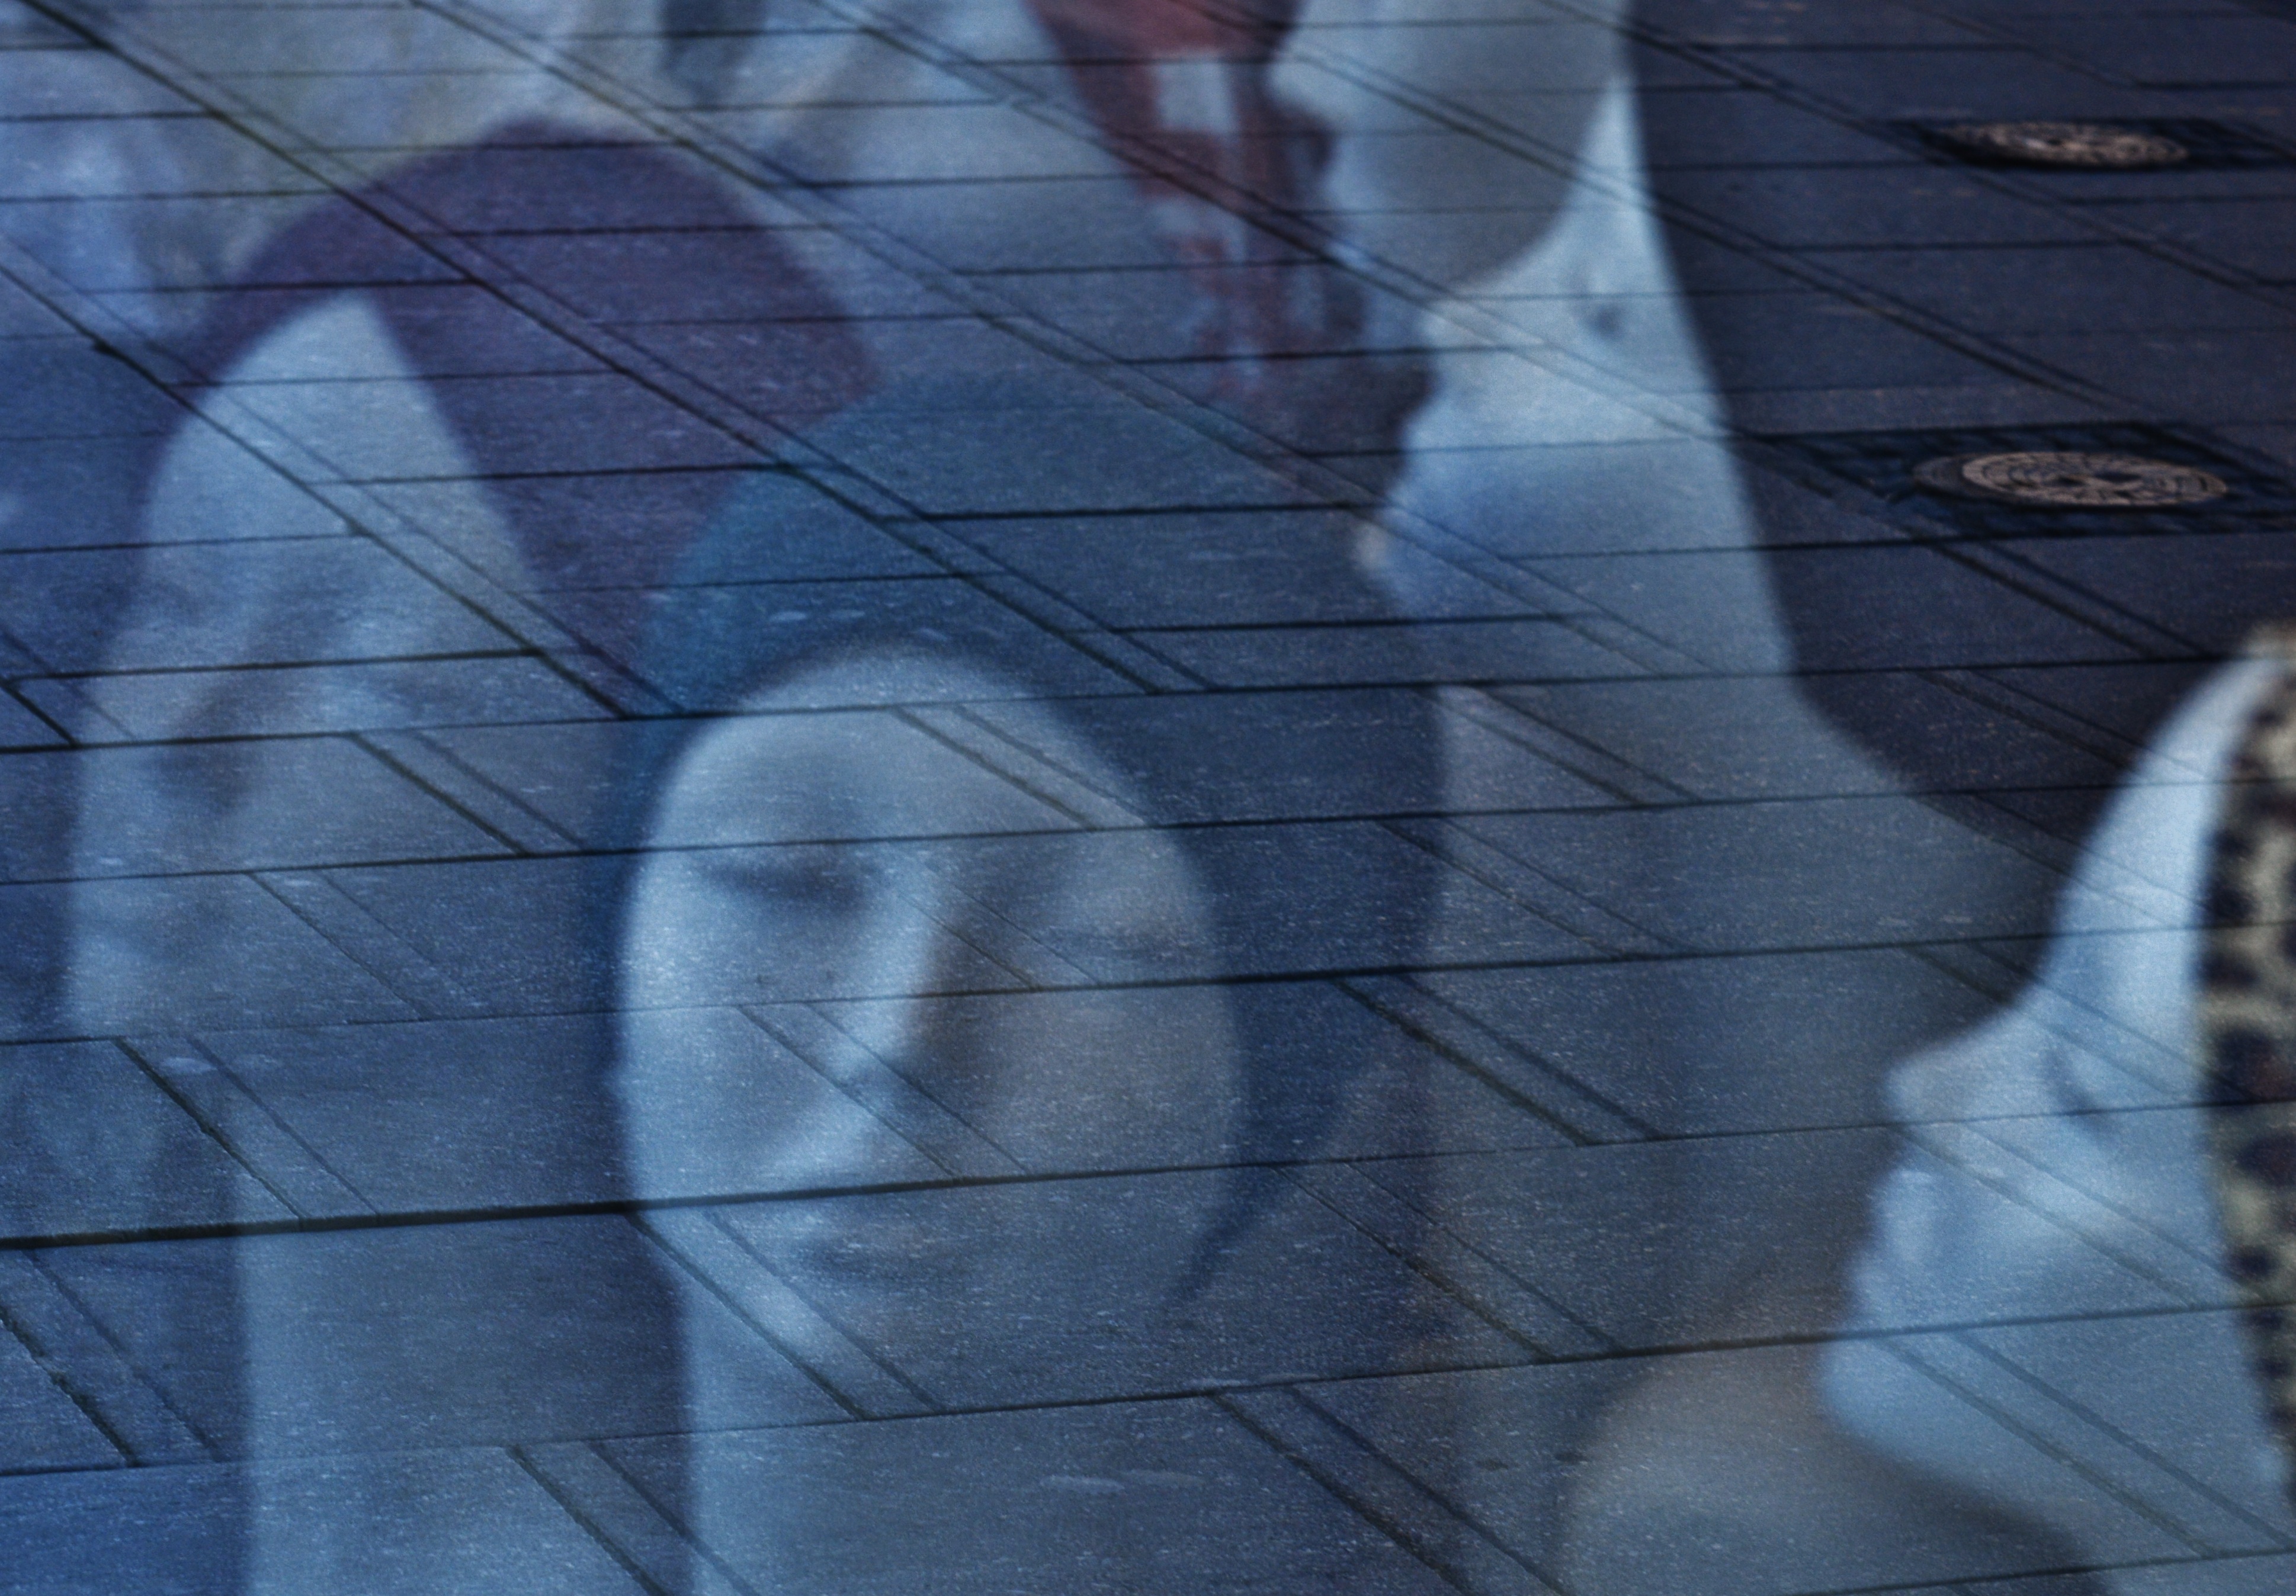
road, white, texture, sidewalk, pattern, line, reflection, color, shadow, blue, black, circle, art, background, design, symmetry, dolls, shape, mirroring, mannequins